Lockheed Hudson

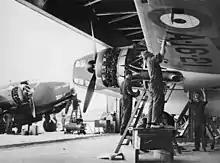
Lockheed Hudson aircraft of No. 1 Squadron under assembly at RAAF Station Richmond. The Hudson in the right foreground was flown by Flt Lt John Lockwood, who led the first Allied attack against the Japanese. He and his wingmen damaged the Japanese freighter, "Awazisan Maru", forcing its abandonment.

Following Japanese landings at Kota Bharu during the Malayan campaign, Hudsons from No. 1 Squadron RAAF became the first Allied aircraft to make an attack in the Pacific War, sinking a Japanese transport ship, the "Awazisan Maru", off Kota Bharu at 0118h local time, an hour before the attack on Pearl Harbor.